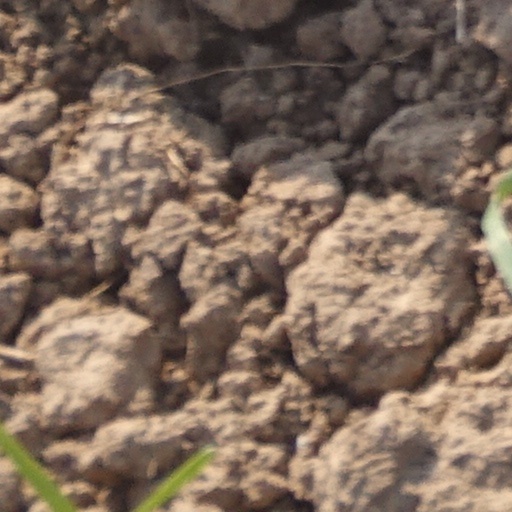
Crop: wheat